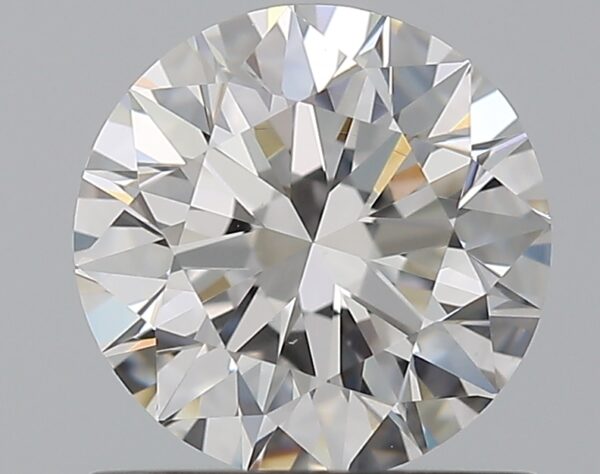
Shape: round
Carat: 0.9
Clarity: VS2
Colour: E
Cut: EX
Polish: EX
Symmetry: EX
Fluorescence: ST
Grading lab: GIA
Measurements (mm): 6.13 x 6.17 x 3.85